Movie Crazy

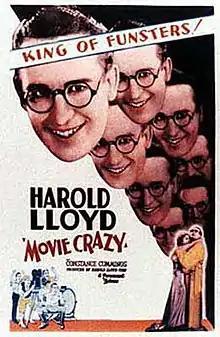
Original Poster

Movie Crazy is a 1932 American Pre-Code comedy film starring Harold Lloyd in his third sound feature.